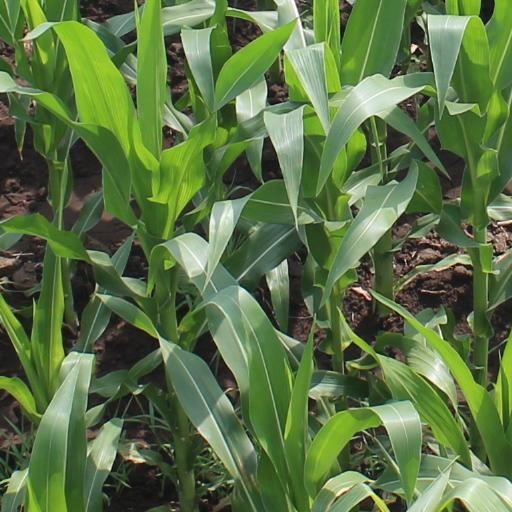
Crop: maize; corn